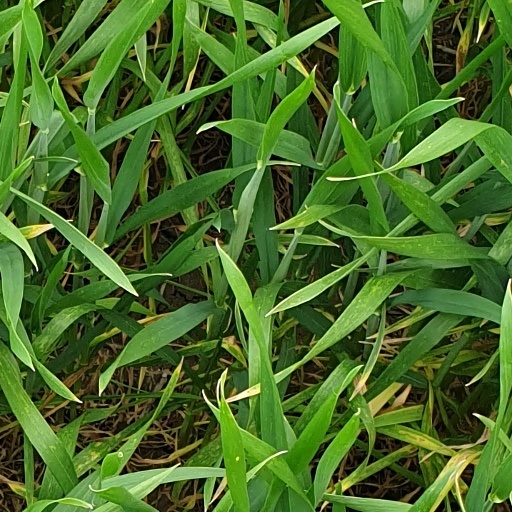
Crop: wheat